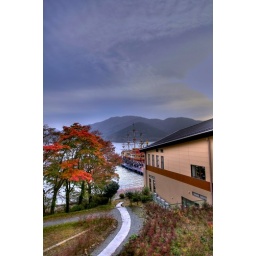
3 hrs out of Tokyo. Taken just beside the cable car entry. This lake was produced by volcano activity.